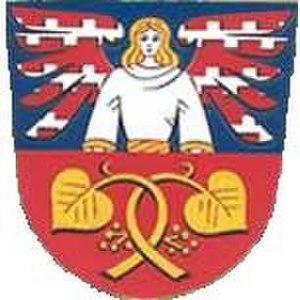
Horní Lhota est une commune du district et de la région de Zlín, en Tchéquie. Sa population s'élevait à 588 habitants en 2018.